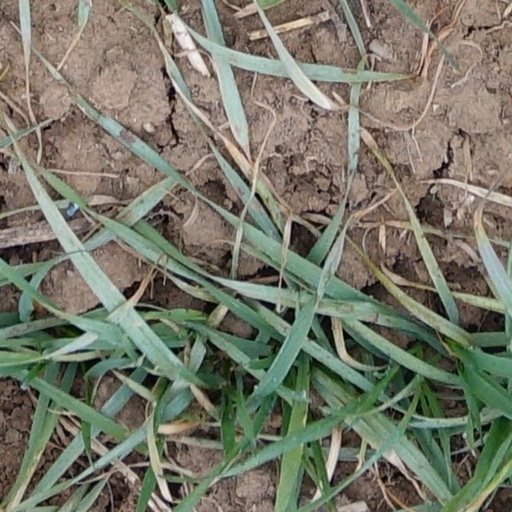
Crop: wheat